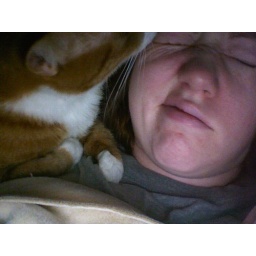
Since the morning sickness set in, I pretty much spend my days in bed with cats laying atop me.